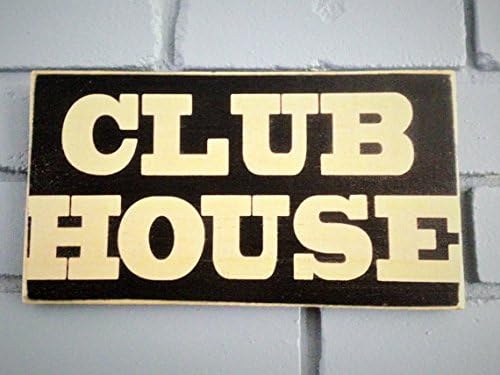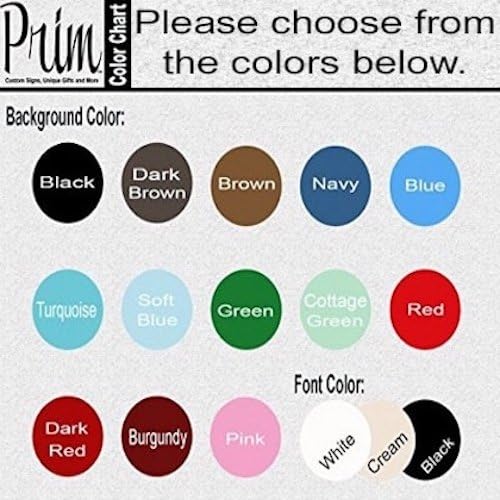
Prim Designs by Prim Clubhouse 11x6 (Choose Color) Custom Handmade Wood Sign
Category: Amazon Home
Custom Handmade CLUB HOUSE wood signs measure 11" by 6" each. Each sign is made with great quality solid wood, hand-painted and distressed. Durable Latex lettering applied for perfect visibility, as well as sealant to last a lifetime. Each sign is hand-made when ordered. Therefore, your sign will be made especially for you.
Features: Enter colors in text box | wood sign measures 11" by 6". | Handmade when ordered